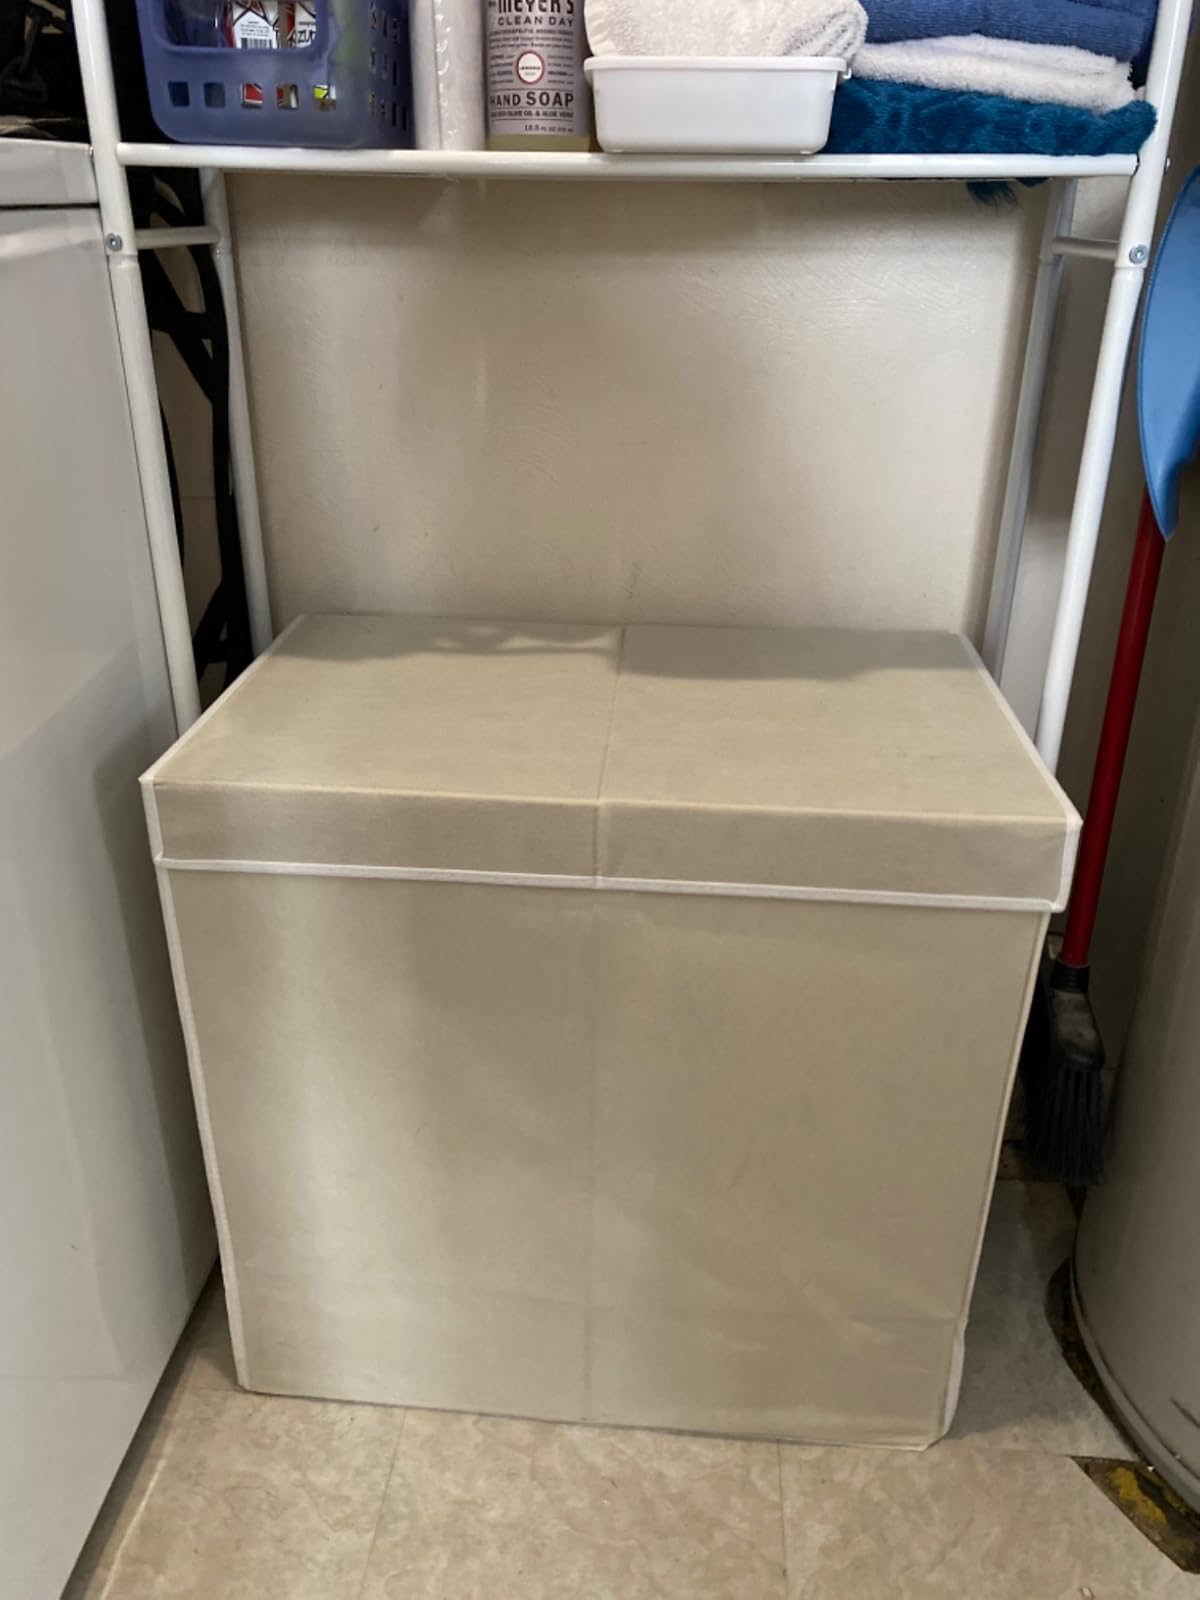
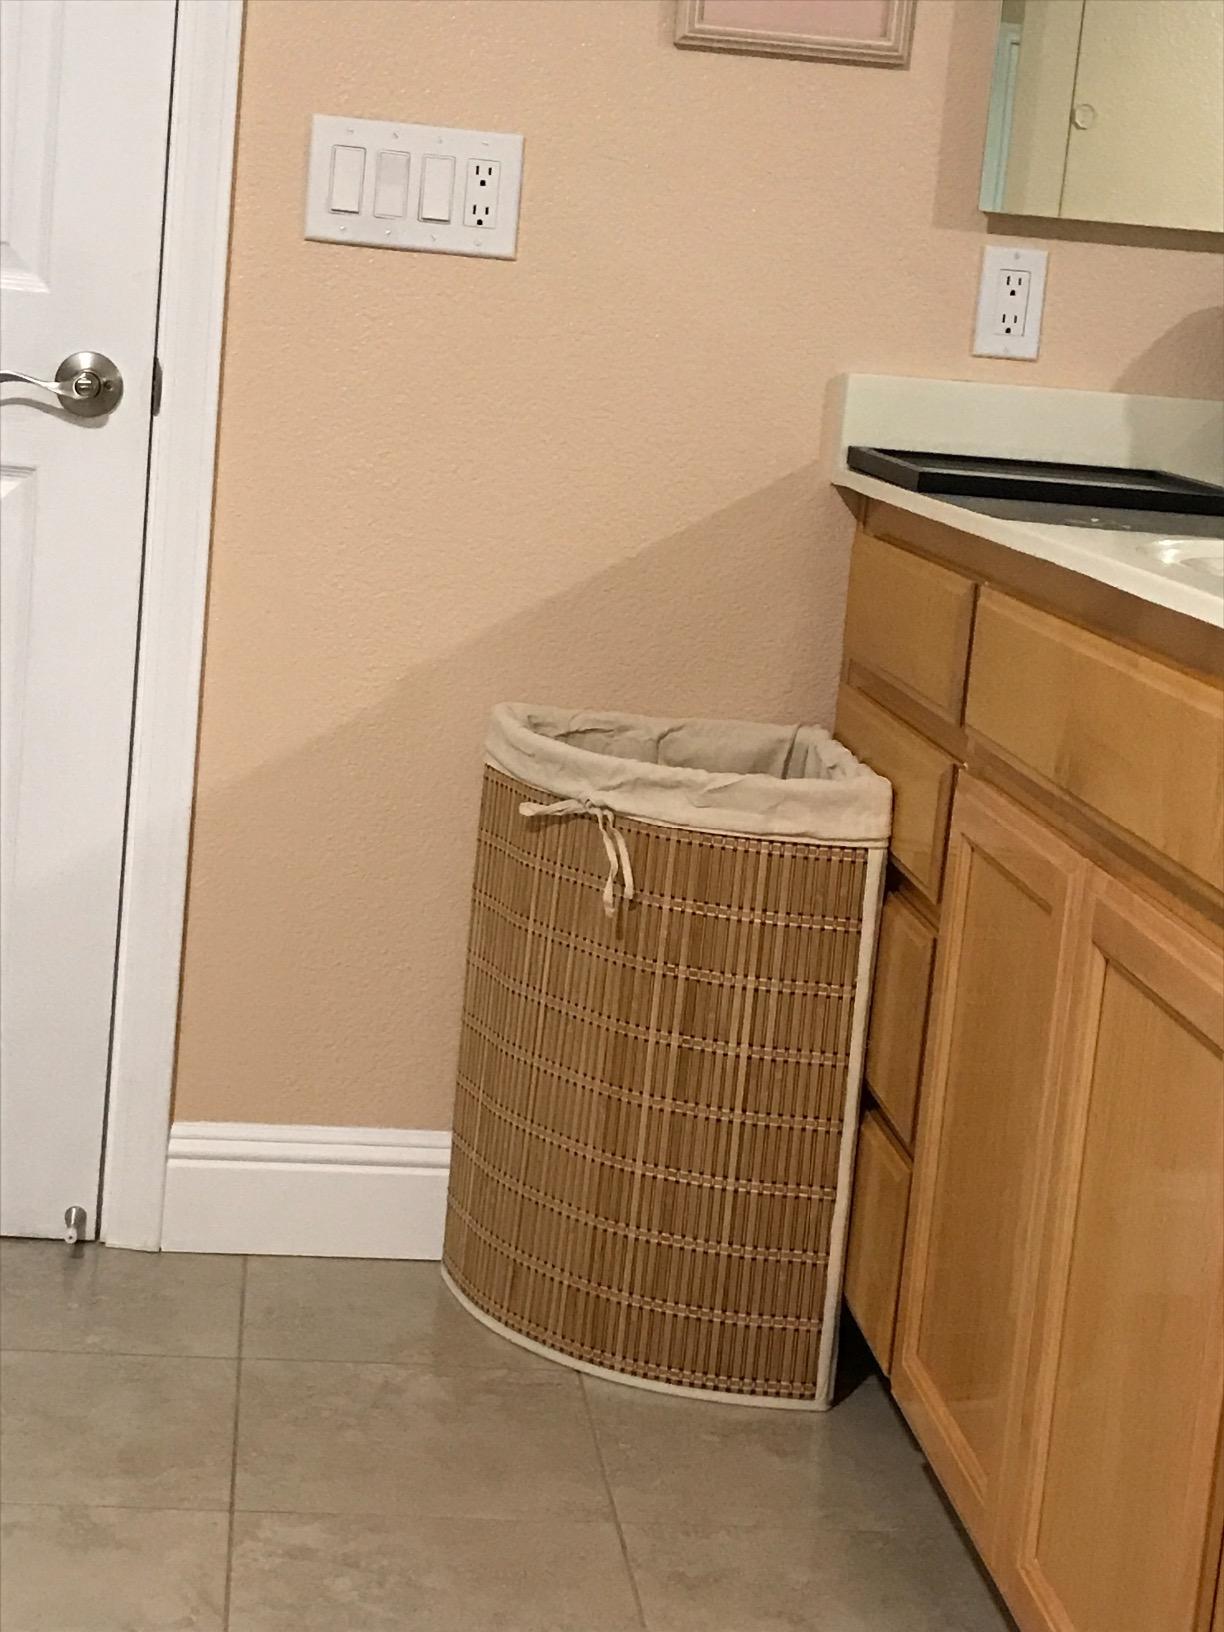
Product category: items_hamper
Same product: no